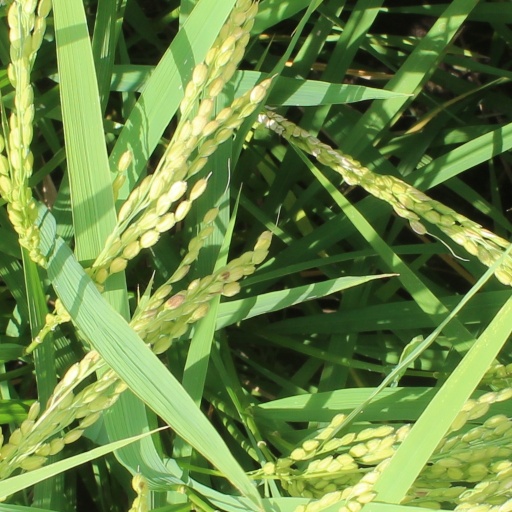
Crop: rice